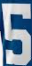
Number: 5